Meeûs d'Argenteuil family

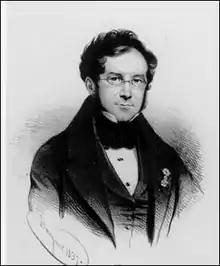
Ferdinand de Meeûs

In 1836 Ferdinand de Meeûs (1798–1861), a scion of a commercial family, was ennobled by the Belgian king Leopold I, with the title of count. Whereas he may have been a family member of Jean-Philippe or Paul Meeûs who were ennobled in 1688, he certainly was not a descendant of one of them. He used the same coat of arms, which was in use within his family, originally prominent members of the corporation of brewers in Brussels.